Beware of Married Men

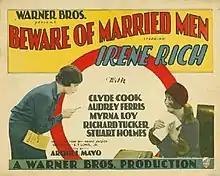

Beware of Married Men is a 1928 American synchronized sound comedy film directed by Archie Mayo and starring Irene Rich, Clyde Cook and Audrey Ferris. While the film has no audible dialog, it was released with a synchronized musical score with sound effects using the sound-on-disc Vitaphone process. The film was produced and distributed by Warner Brothers.